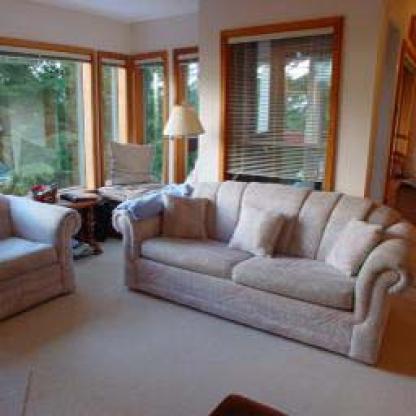
Scene: Indoor